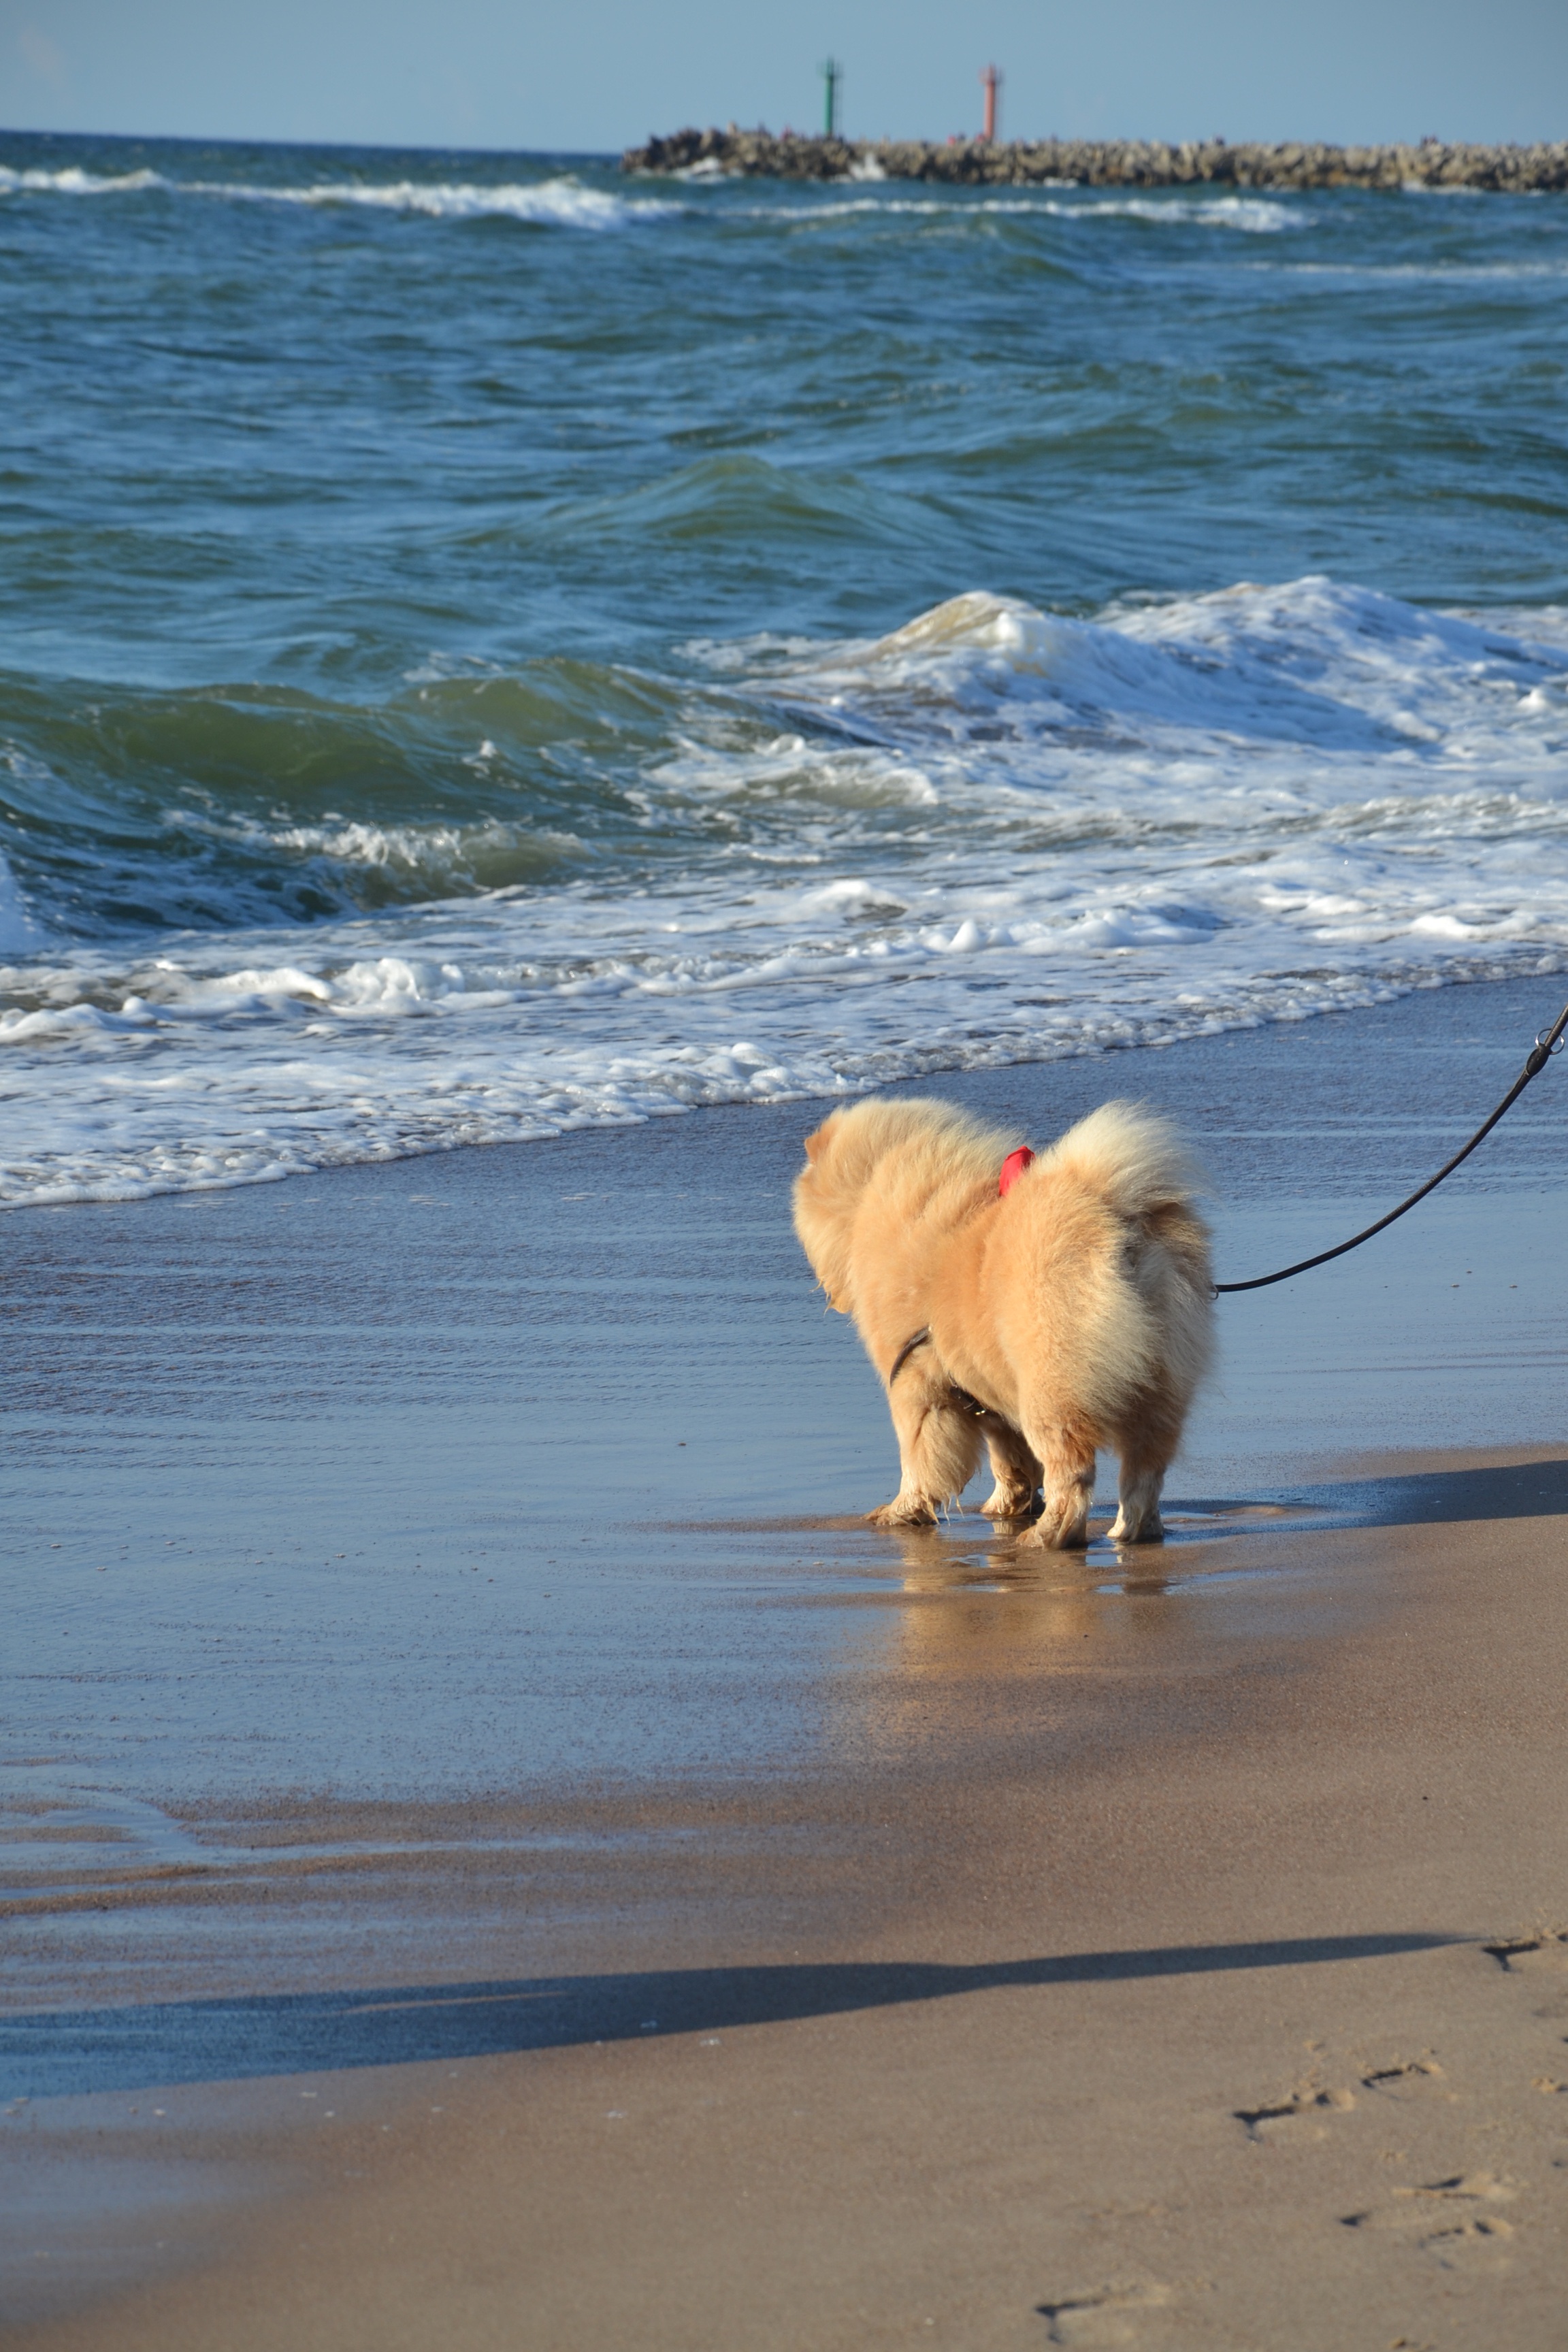
beach, landscape, sea, coast, water, sand, ocean, sky, shore, wave, dog, summer, walk, mammal, blue, body of water, waves, poland, landscapes, sandy beach, chow chow, doggy, the coast, the baltic sea, the waves, sea foam, the coast of the baltic sea, northern poland, a view of the sea, dog like mammal, rekaks